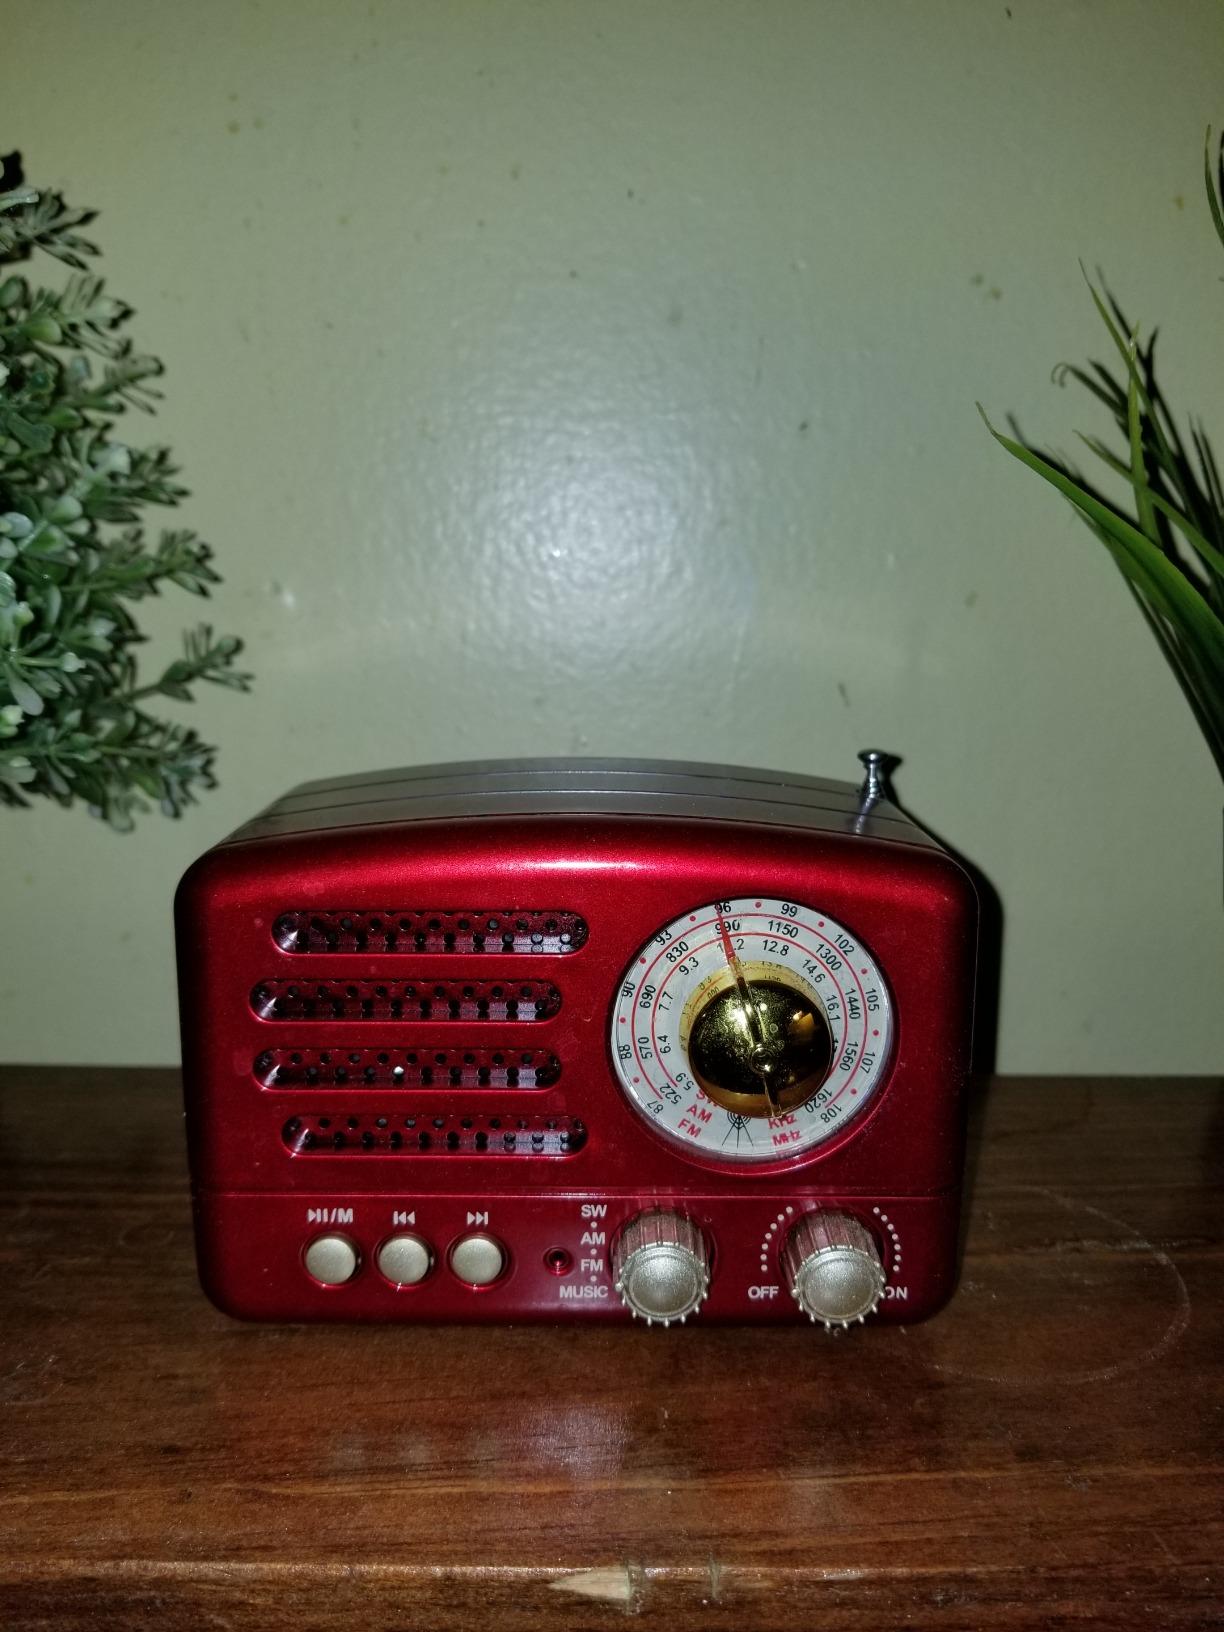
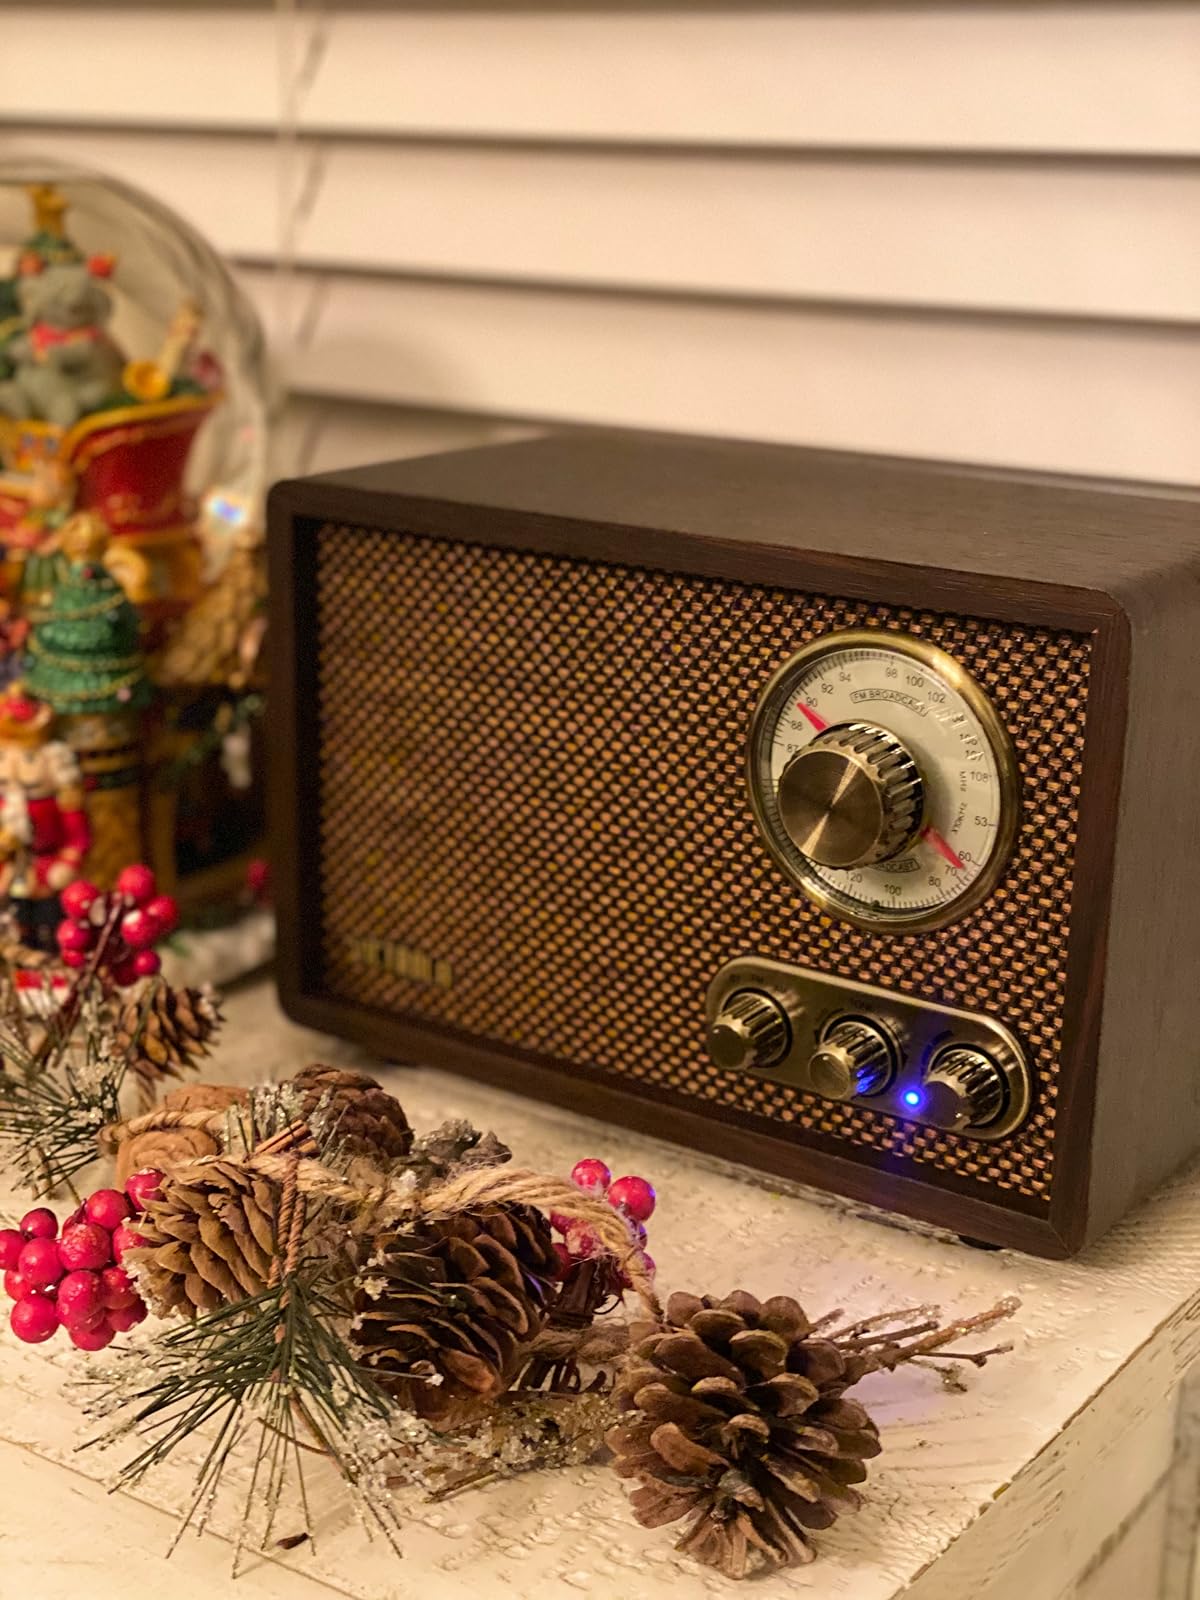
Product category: radio
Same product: no